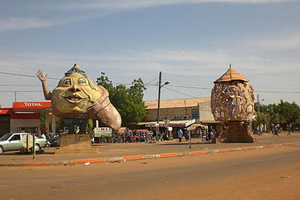
Centre ville
Ségou est une ville et une commune du Mali, située à 240 km de la capitale Bamako. C’est également le chef-lieu du cercle de Ségou et de la 4ᵉ région administrative du Mali qui porte son nom.